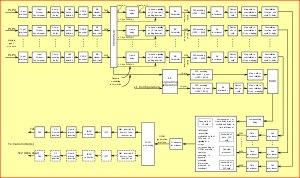
DVB-T2, est la norme succédant au standard DVB-T. Elle est conçue pour diffuser des signaux terrestres de radiodiffusion numérique, de télévision numérique ou des données. DVB-T2 se distingue de son prédécesseur par une plus grande efficacité spectrale ; elle est standardisée par l'ETSI.